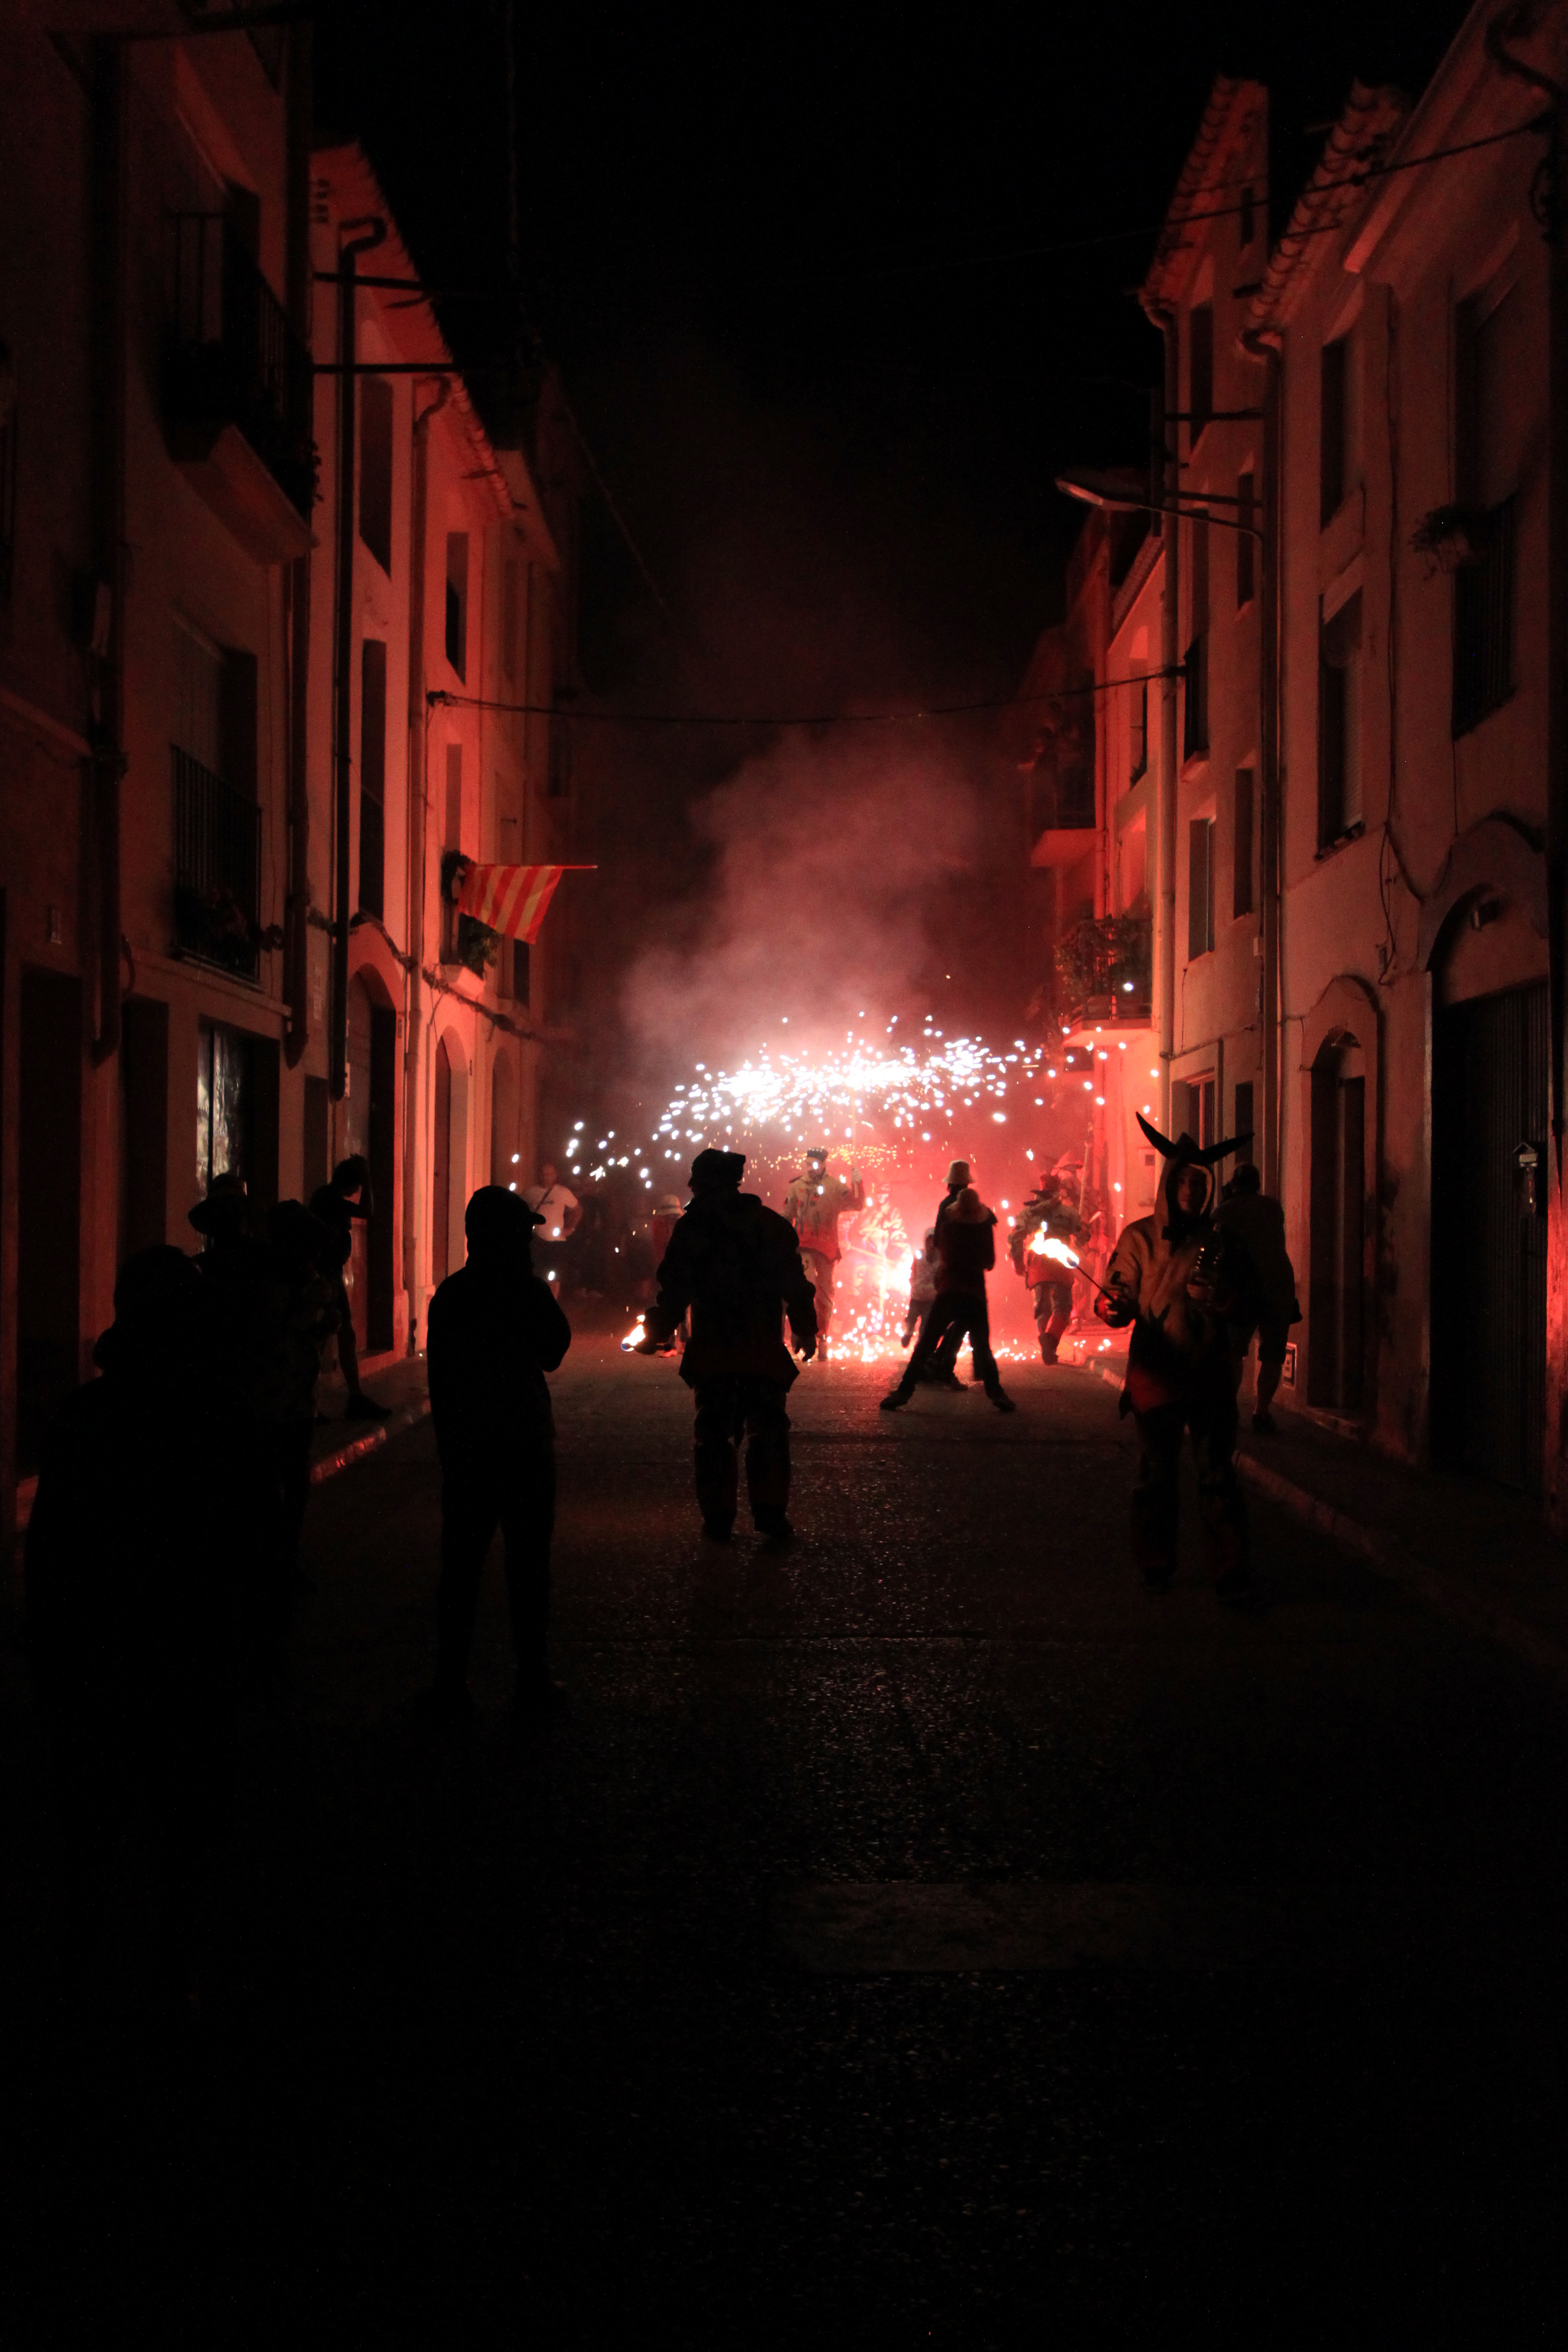
festival, popular, people, village, catalunya, spain, tarragona, fireworks, Ball del Diable, building, window, road surface, neighbourhood, city, midnight, Tints and shades, road, event, urban area, darkness, electricity, street, pedestrian, evening, downtown, crowd, sky, night, smoke, heat, art, shadow, cobblestone